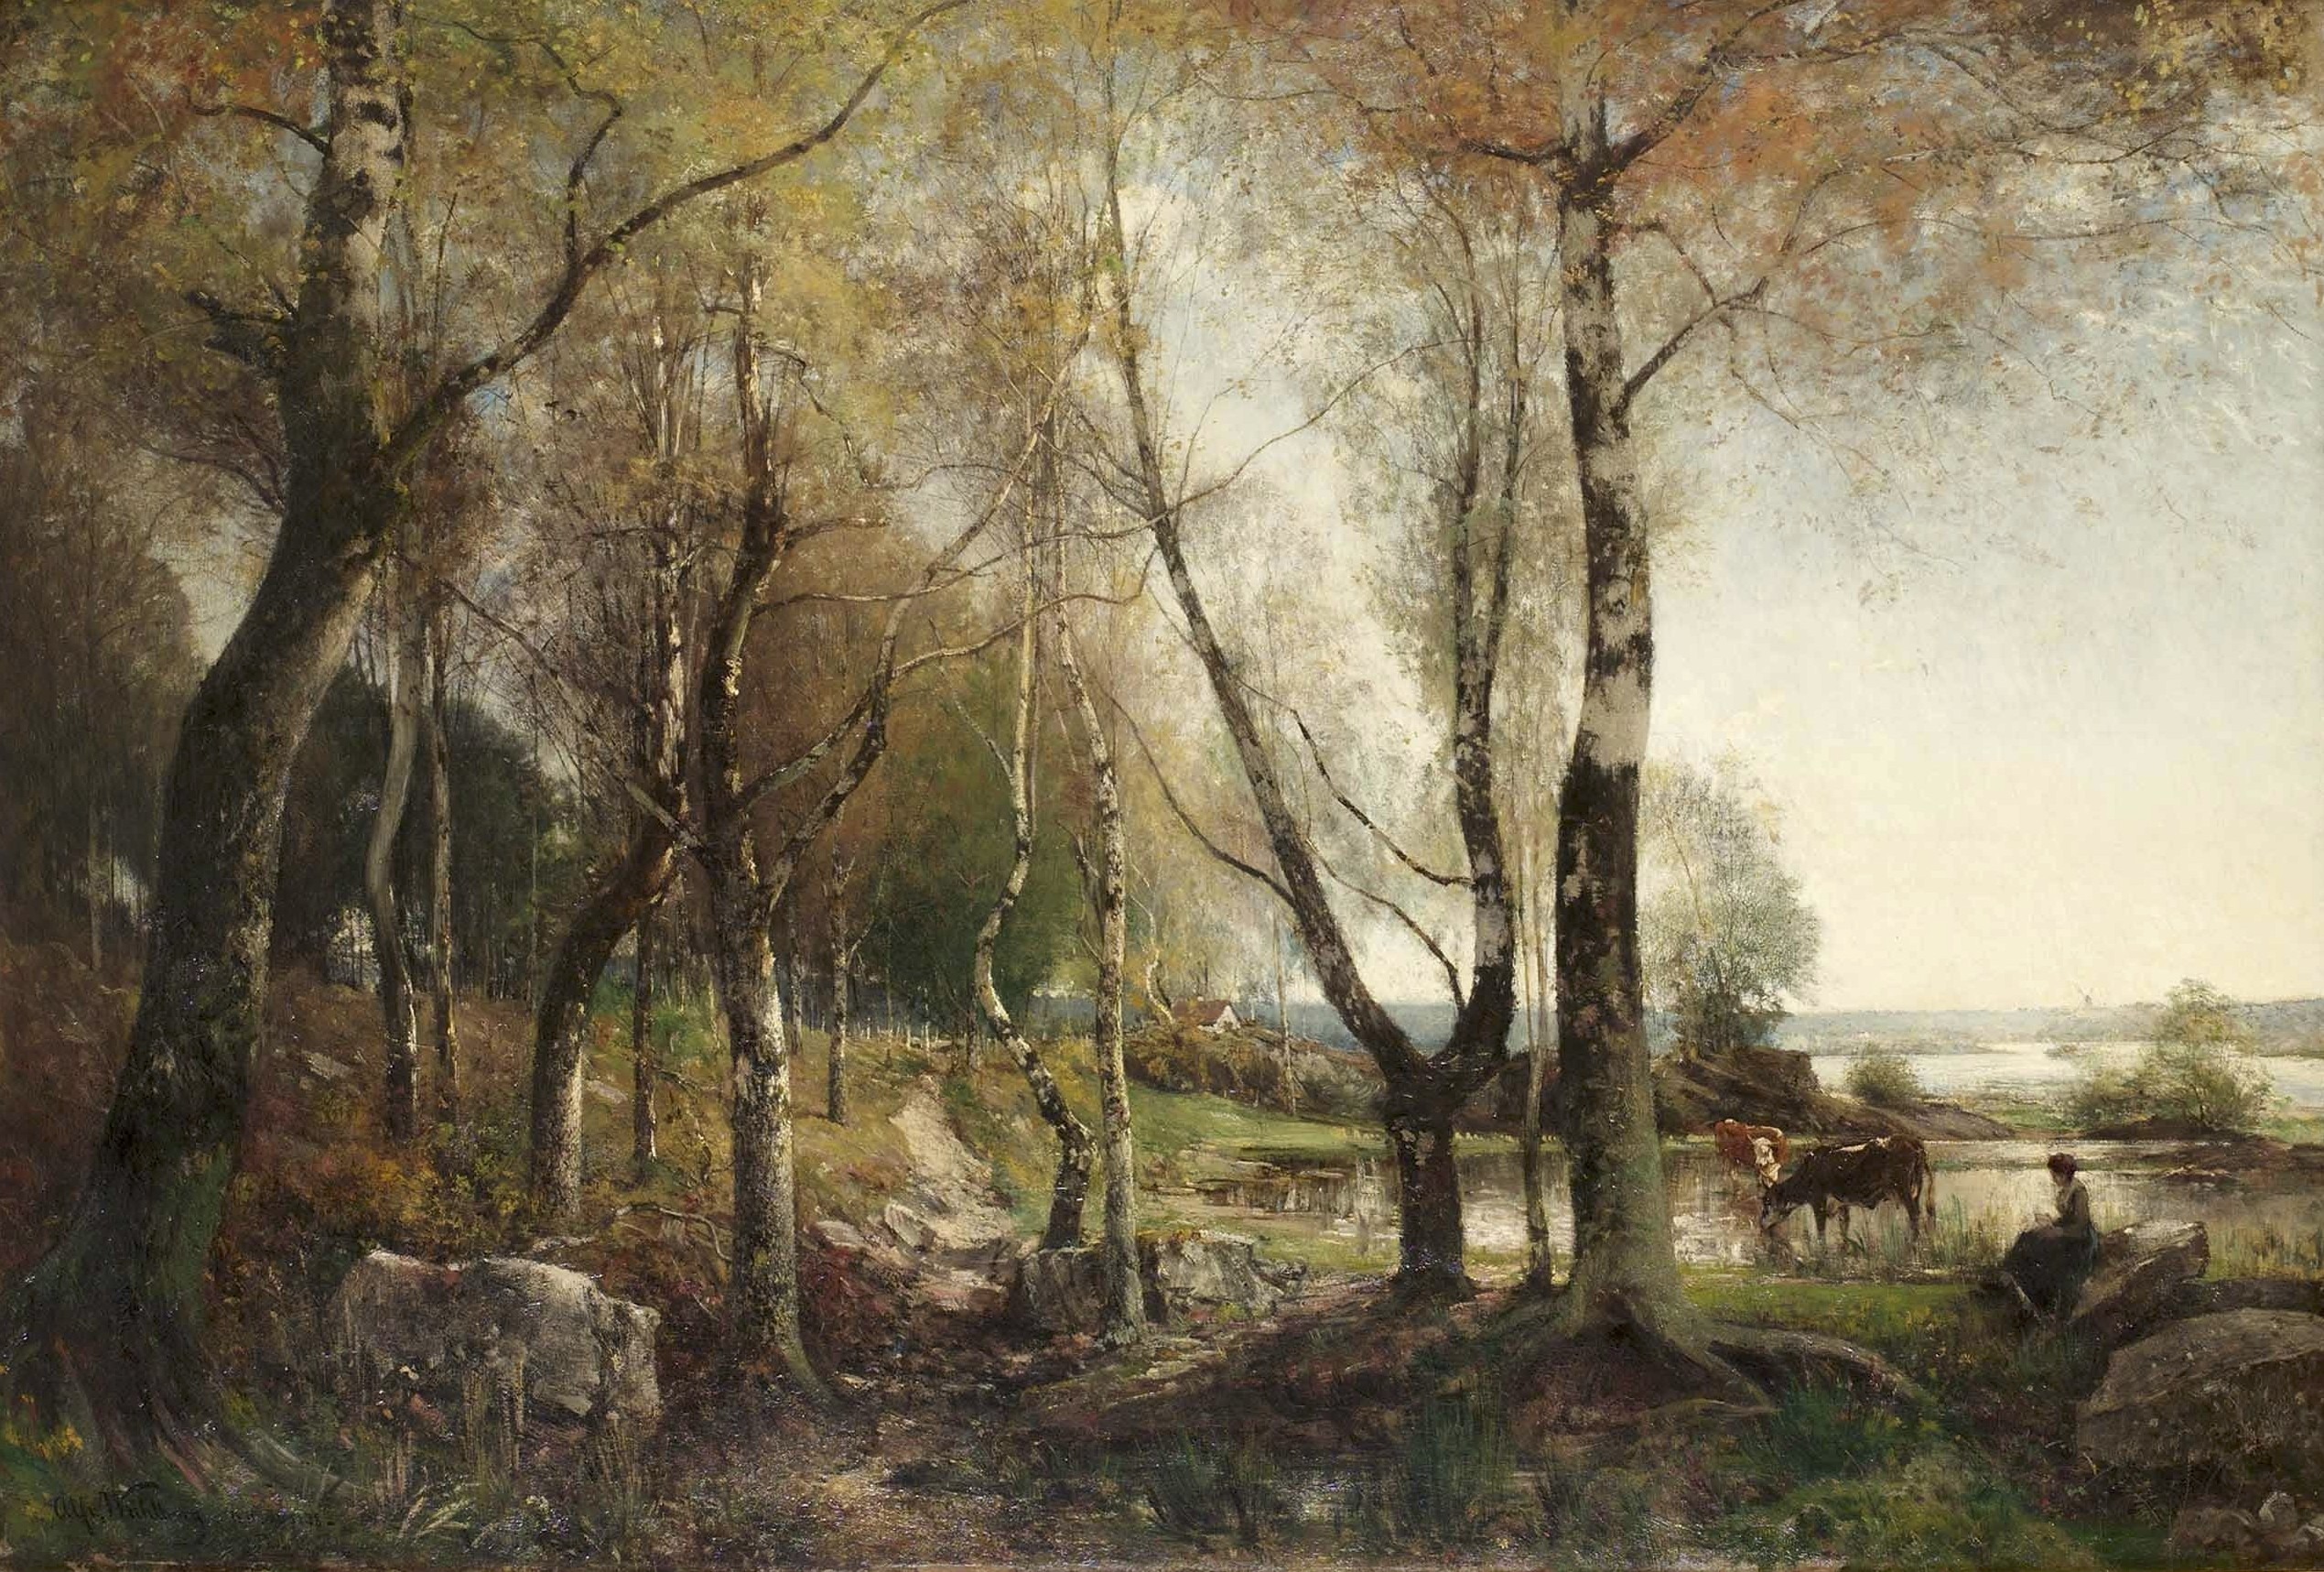
landscape, tree, water, nature, forest, swamp, branch, sky, woman, countryside, sunlight, fall, country, pond, cattle, autumn, artistic, savanna, plants, painting, trees, outside, art, clouds, wetland, beautiful, woodland, habitat, impressionist, oil on canvas, natural environment, atmospheric phenomenon, woody plant, bayou, alfred wahlberg